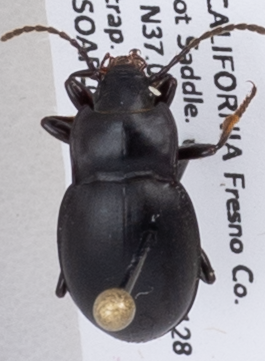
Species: Metrius contractus
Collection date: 2019-08-14
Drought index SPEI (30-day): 0.694
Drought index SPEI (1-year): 0.47
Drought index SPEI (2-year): -0.03